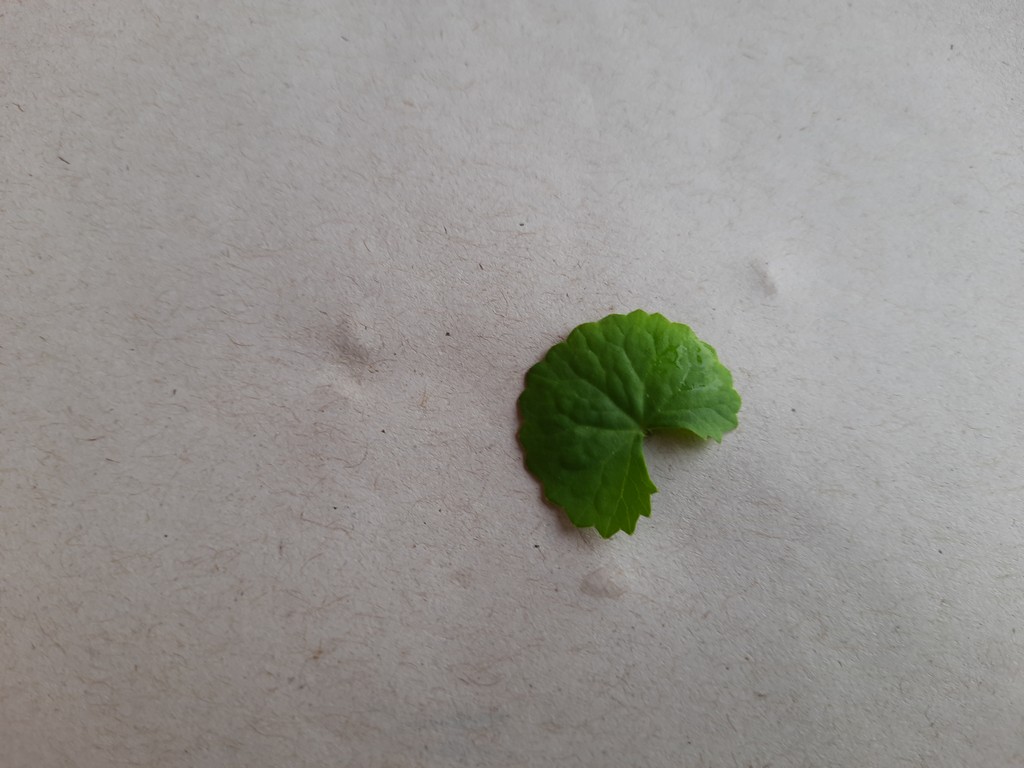
Label: Healthy